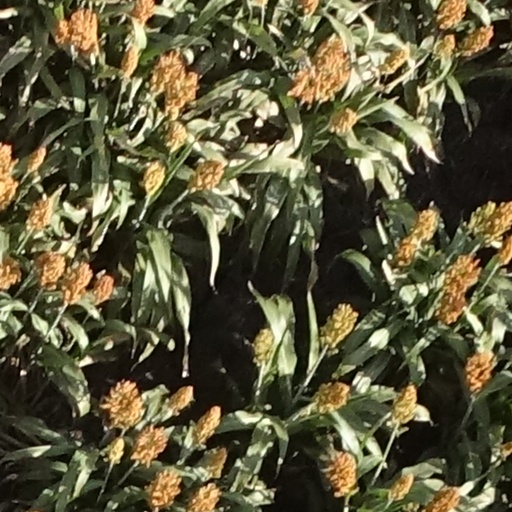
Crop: sorghum